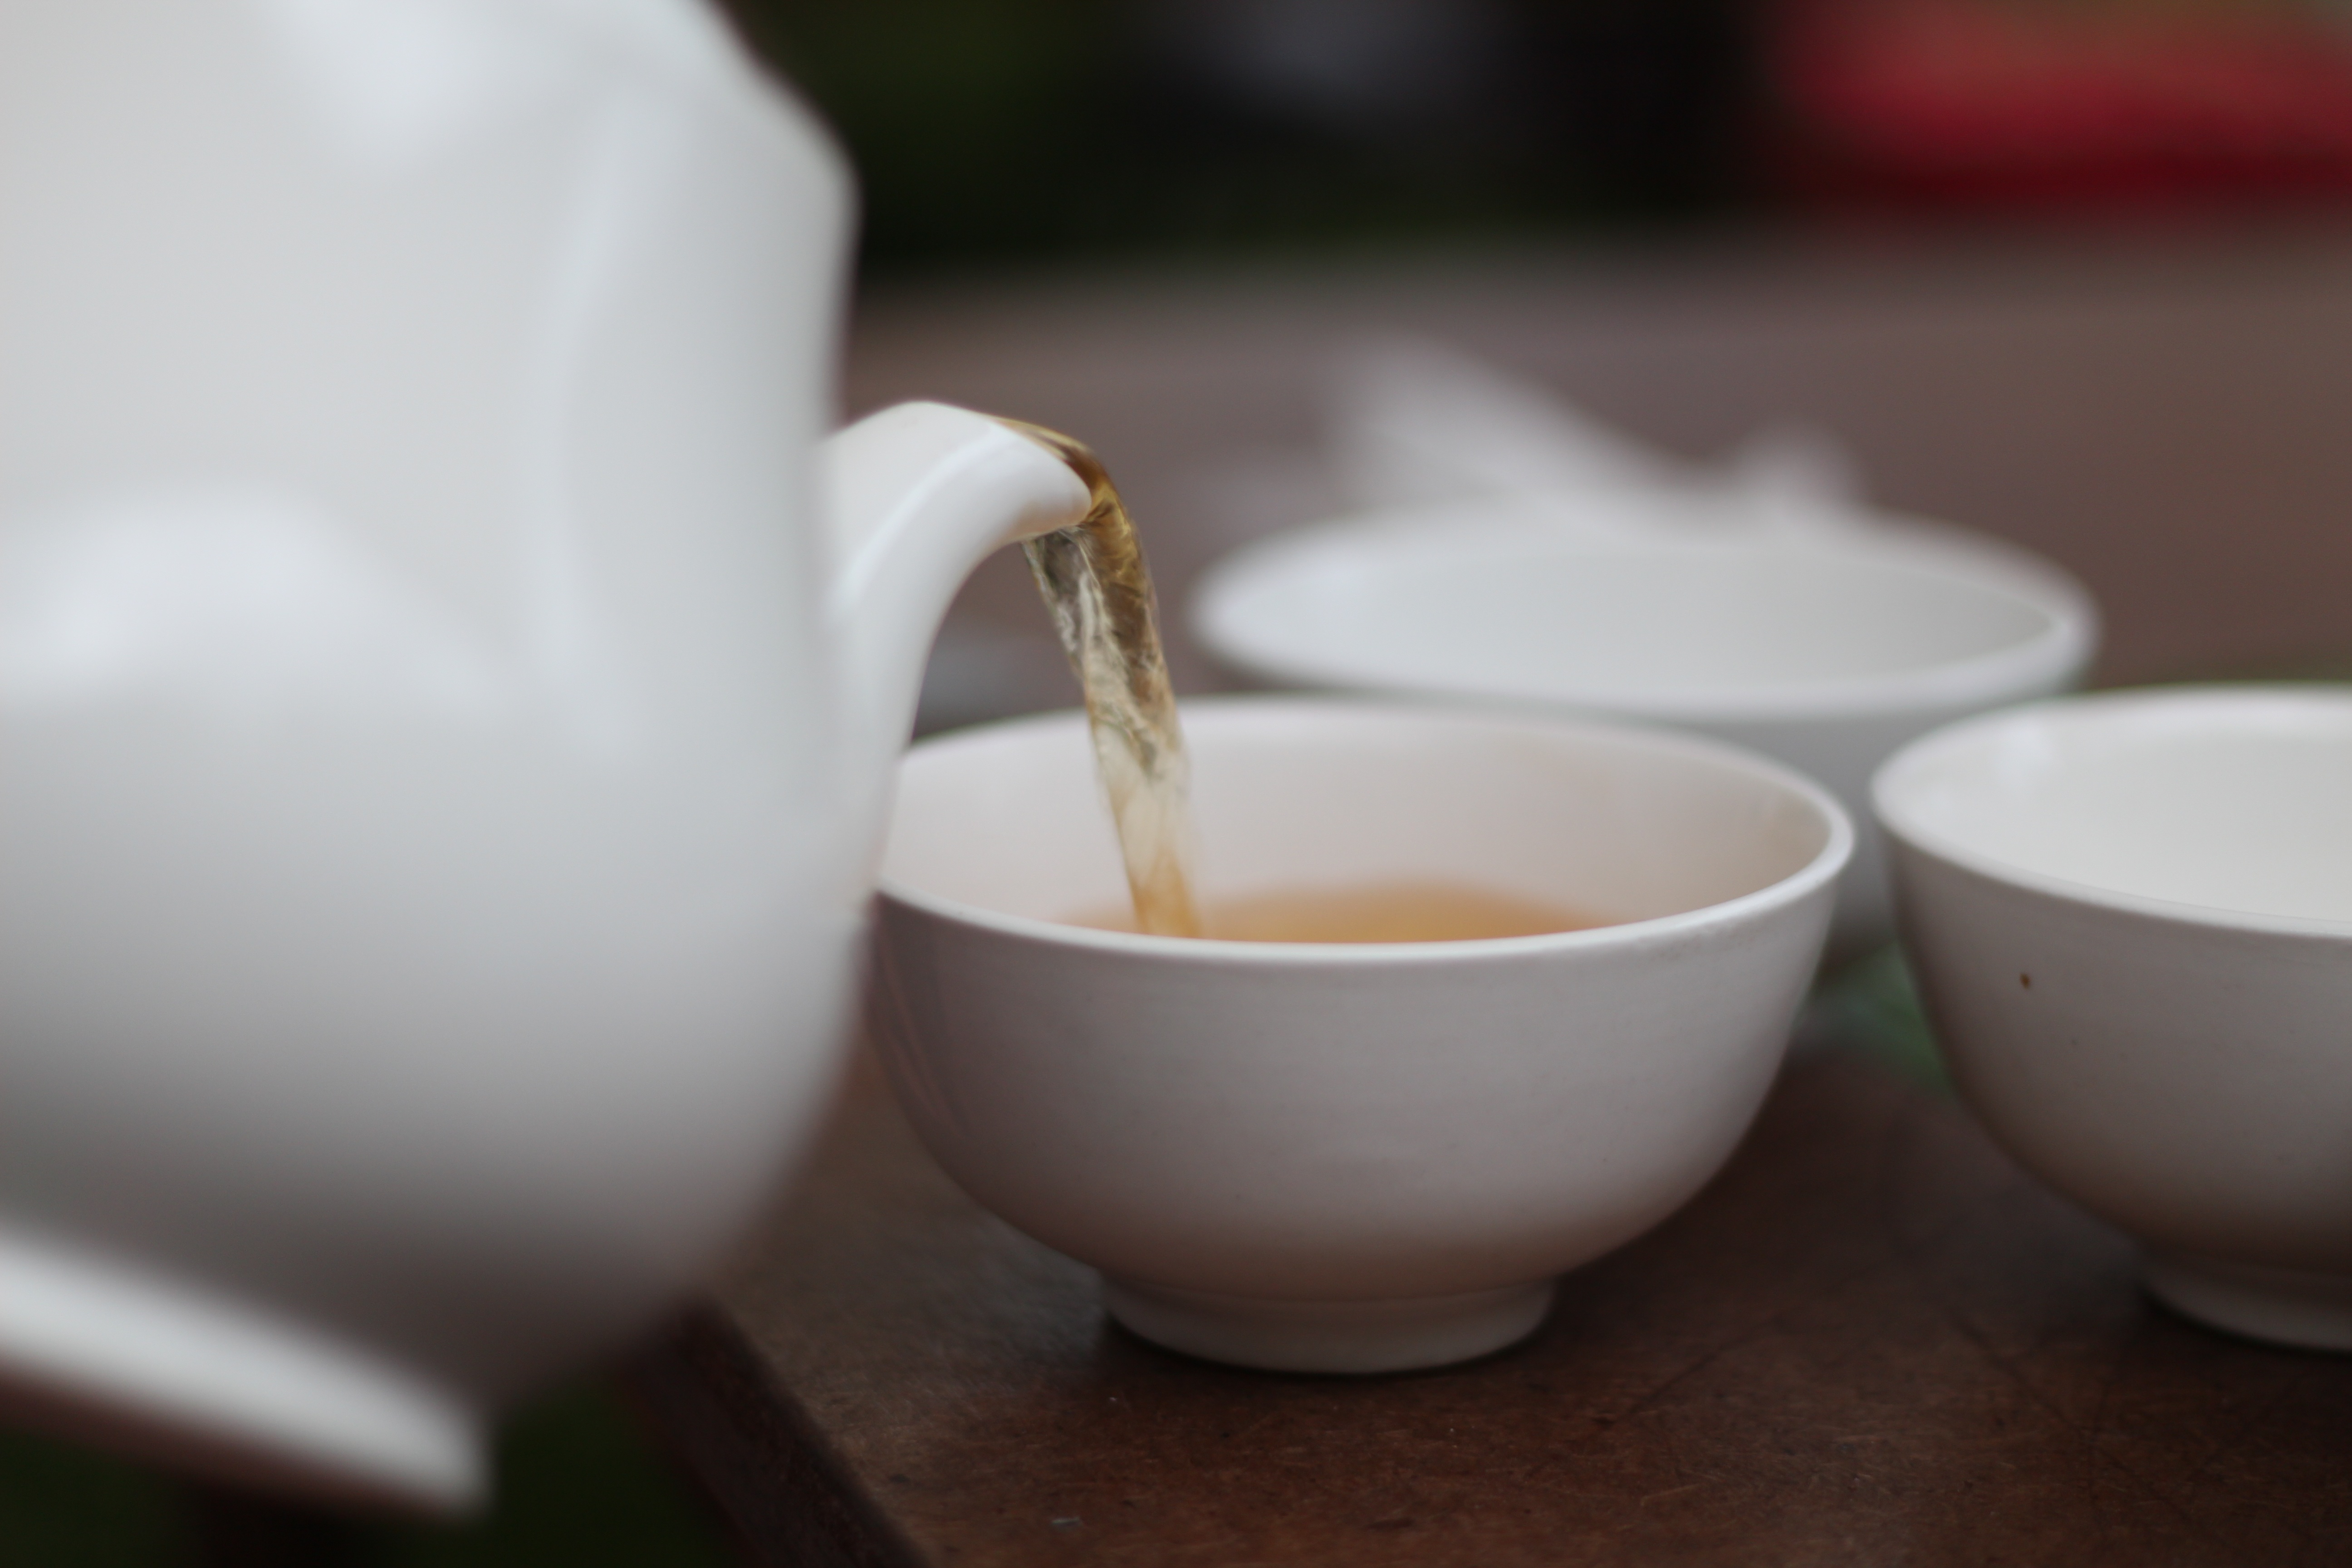
water, coffee, white, tea, teapot, pot, cup, meal, food, kettle, drink, breakfast, espresso, coffee cup, hot, flavor